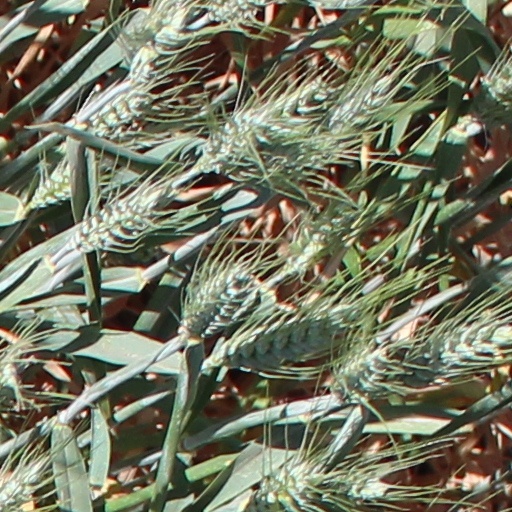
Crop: wheat